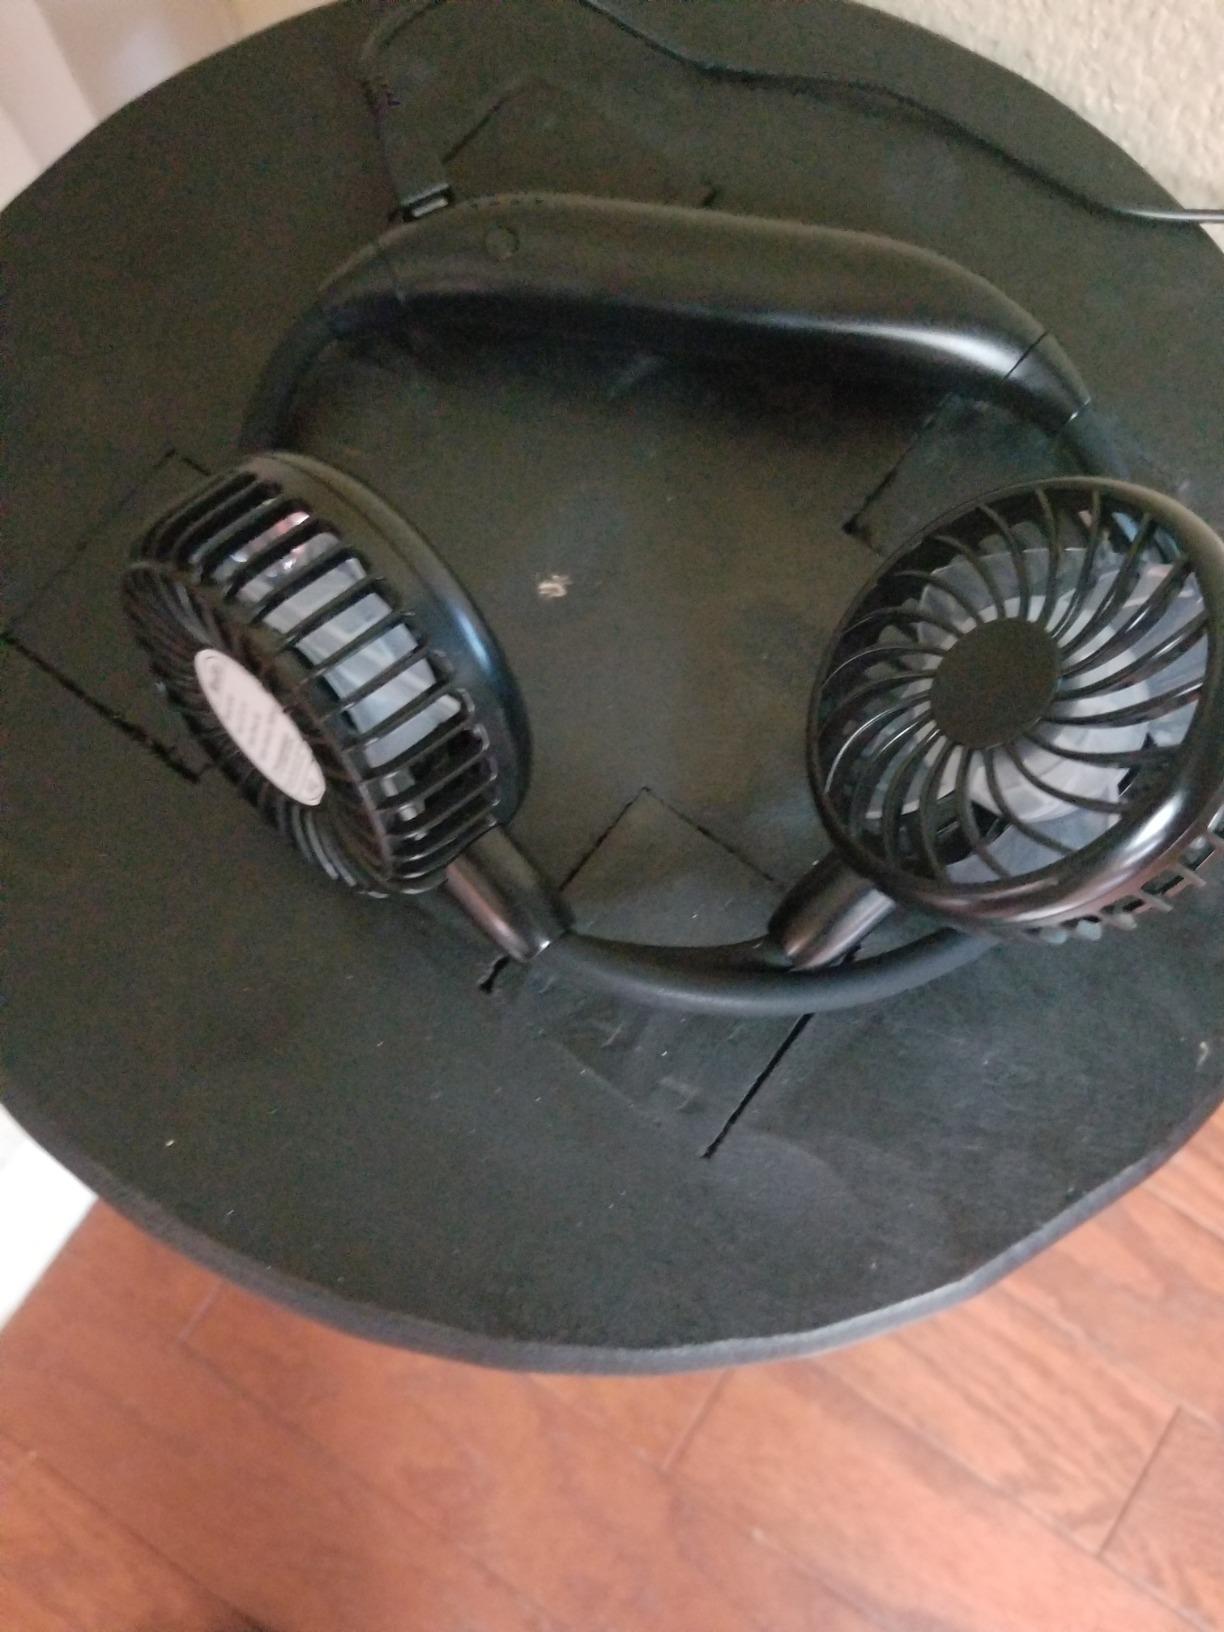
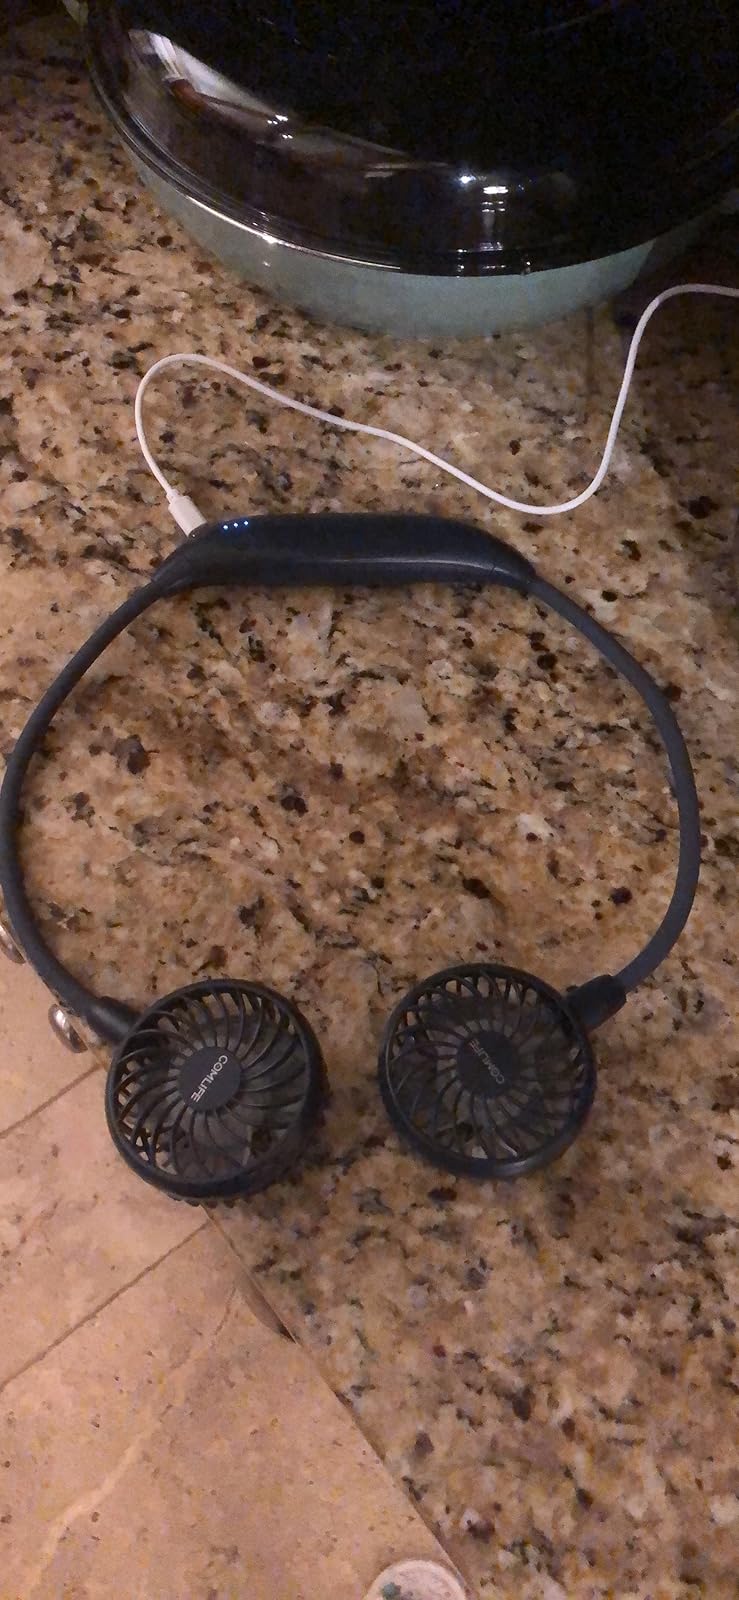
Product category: fan
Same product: no